Zebastian Modin

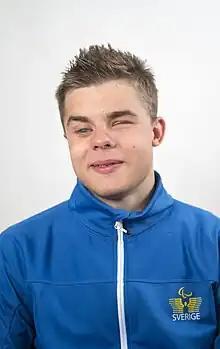
Zebastian Modin, 2013

Zebastian Tintin Modin (born June 20, 1994) is a Swedish cross-country skier, biathlete, and Paralympian. He competed in classification B1 (visual impairment) events.